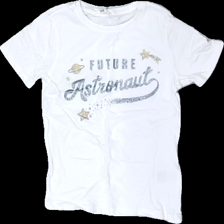
View: front
Type: T-shirt
Category: Ladies
Brand: H&M
Colors: White
Material: 100% cotton
Pattern: Other
Cut: Regular, C-collar
Size: 128
Season: All
Price range: <50
Recommended usage: Reuse